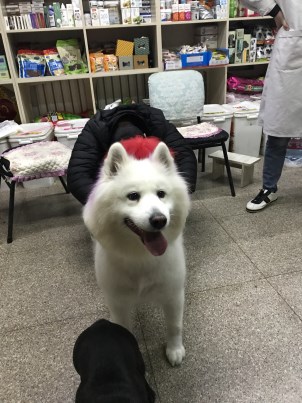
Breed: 2192-n000088-Samoyed